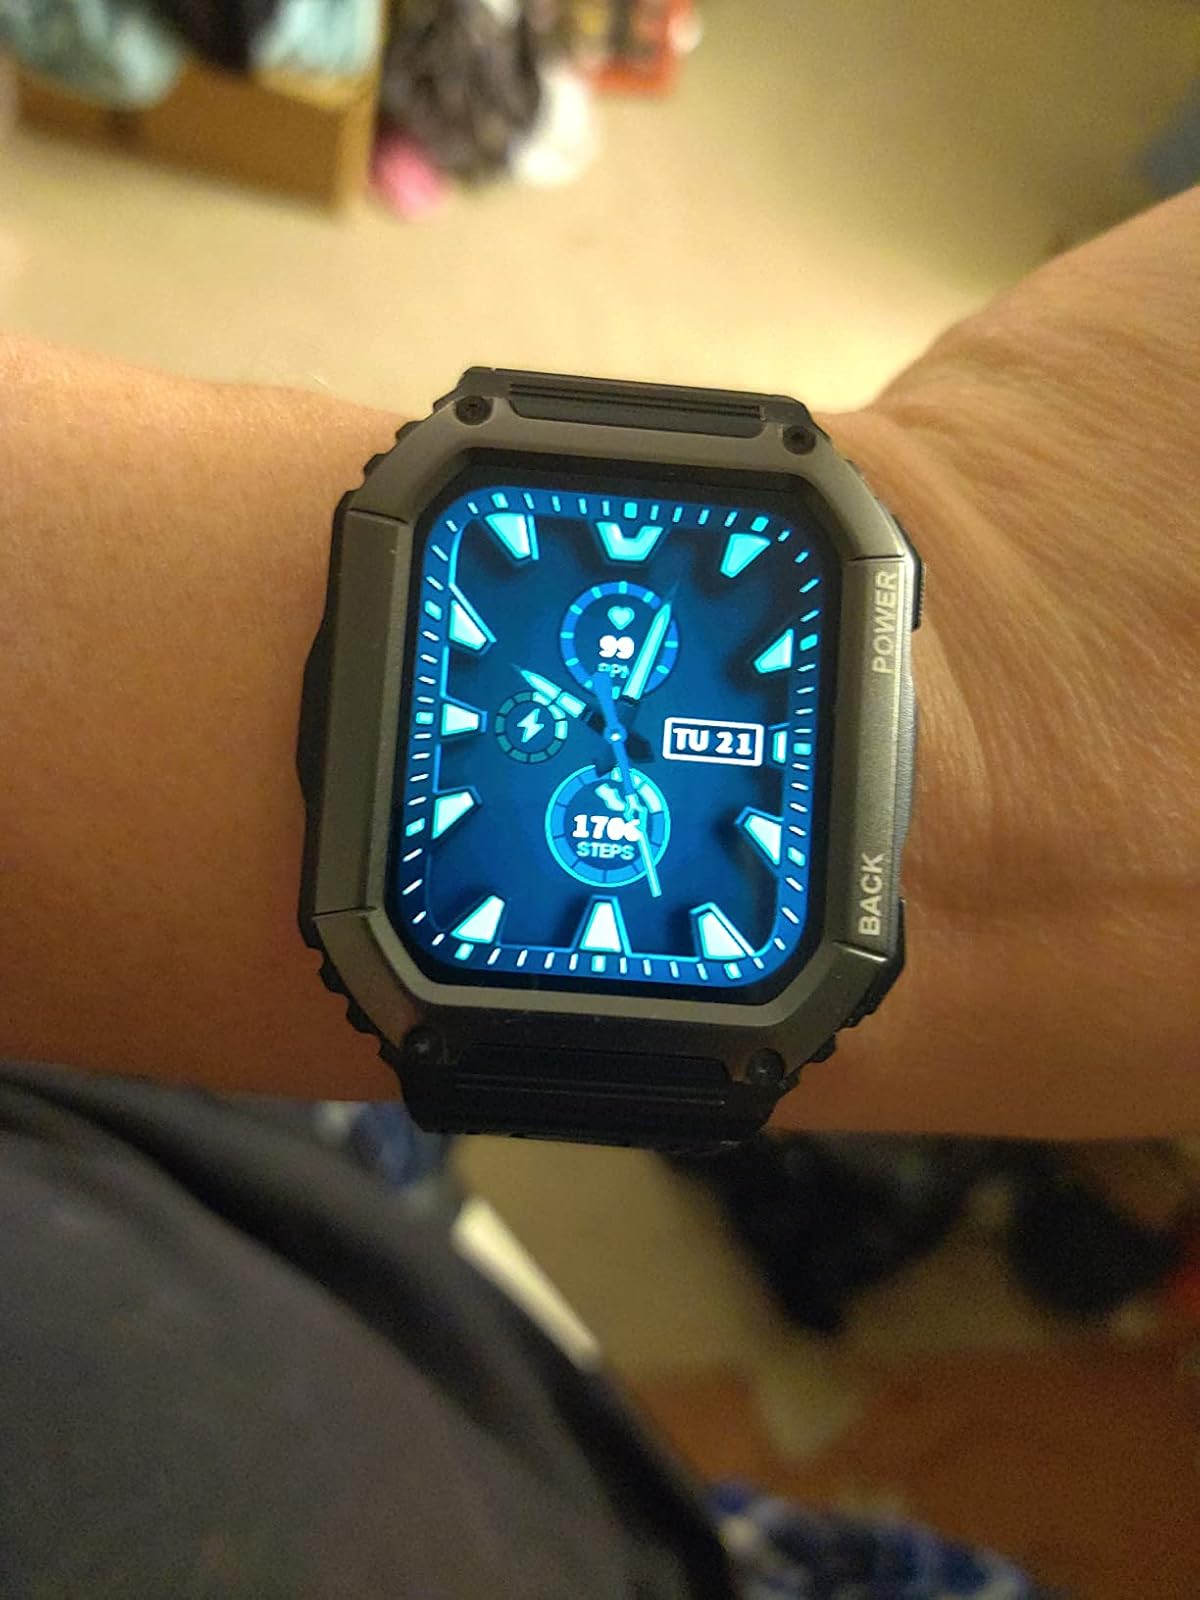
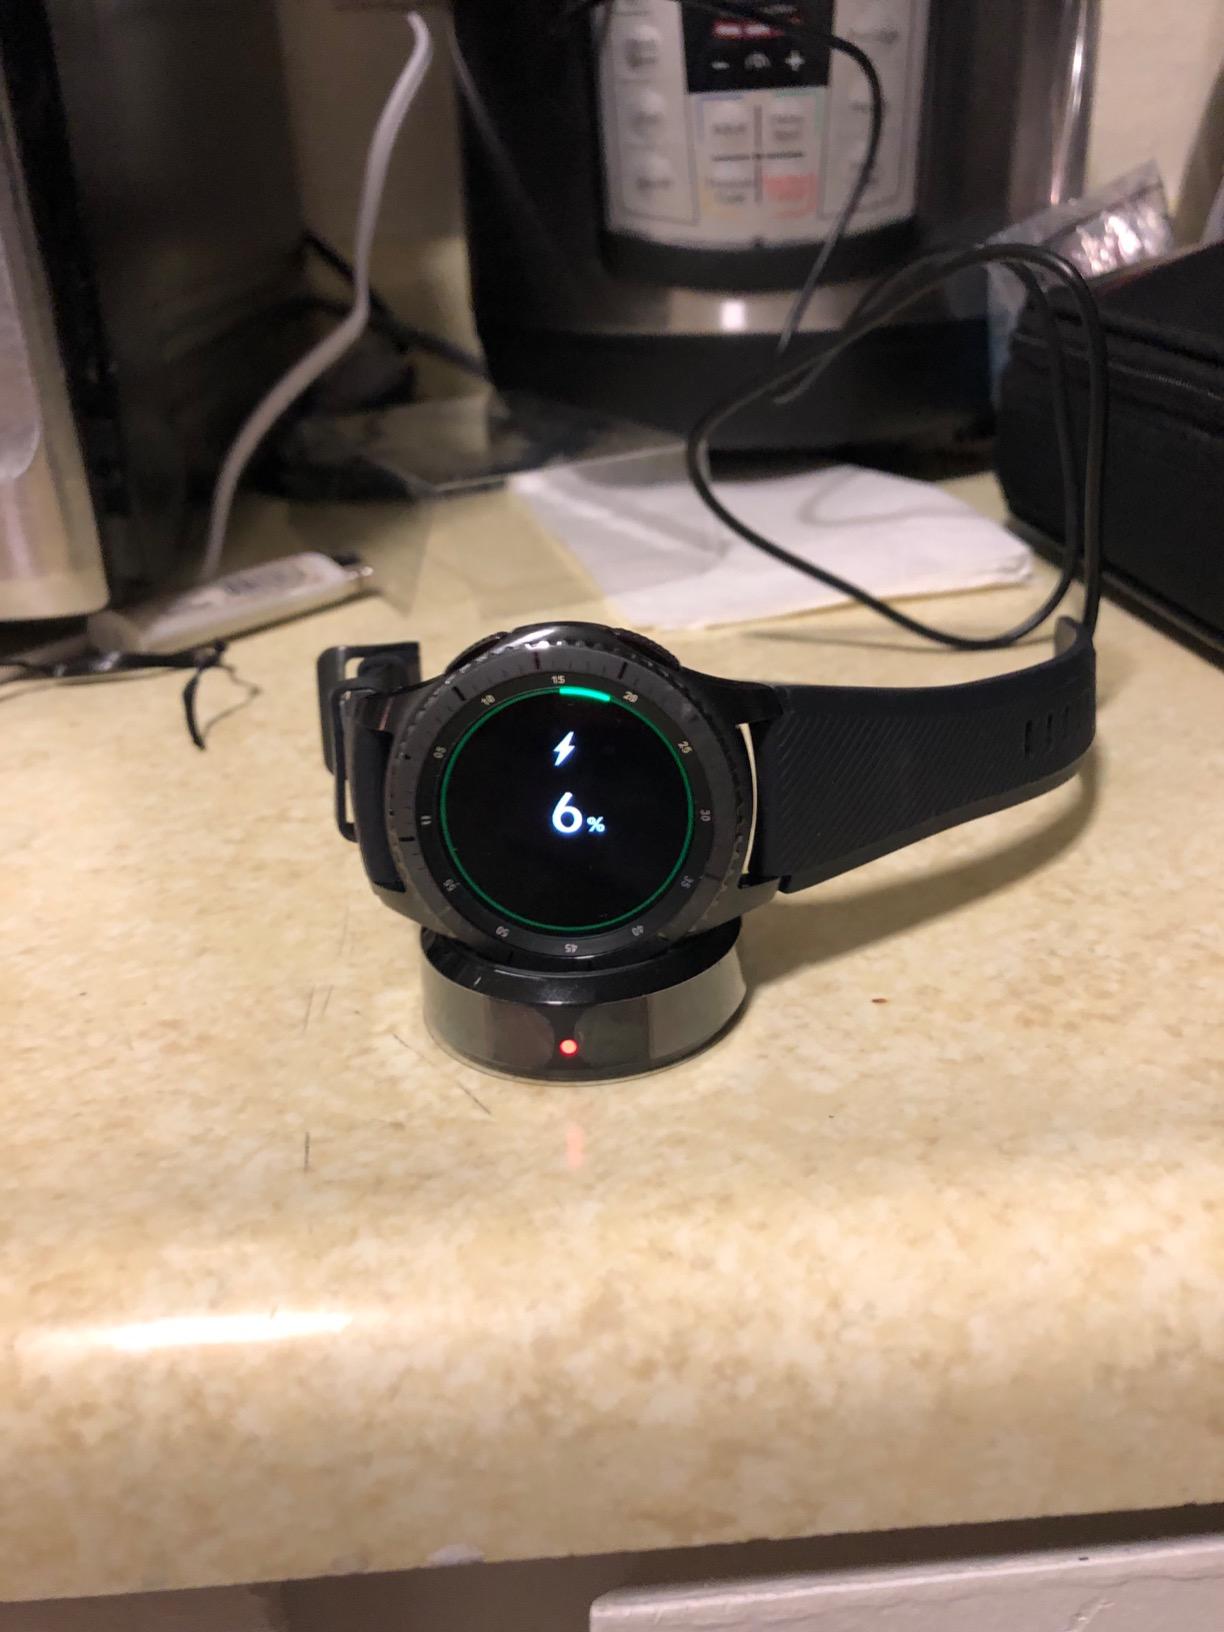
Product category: smartwatch
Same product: no